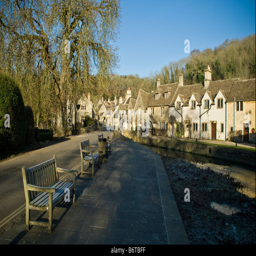
the main street in the village